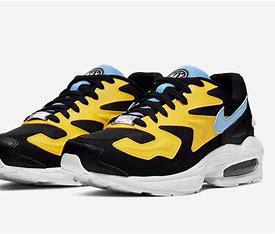
Brand: Nike
Model: Air MAX2 Light